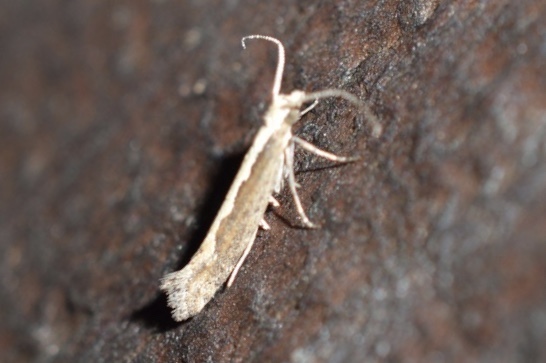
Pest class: diamondback_moth